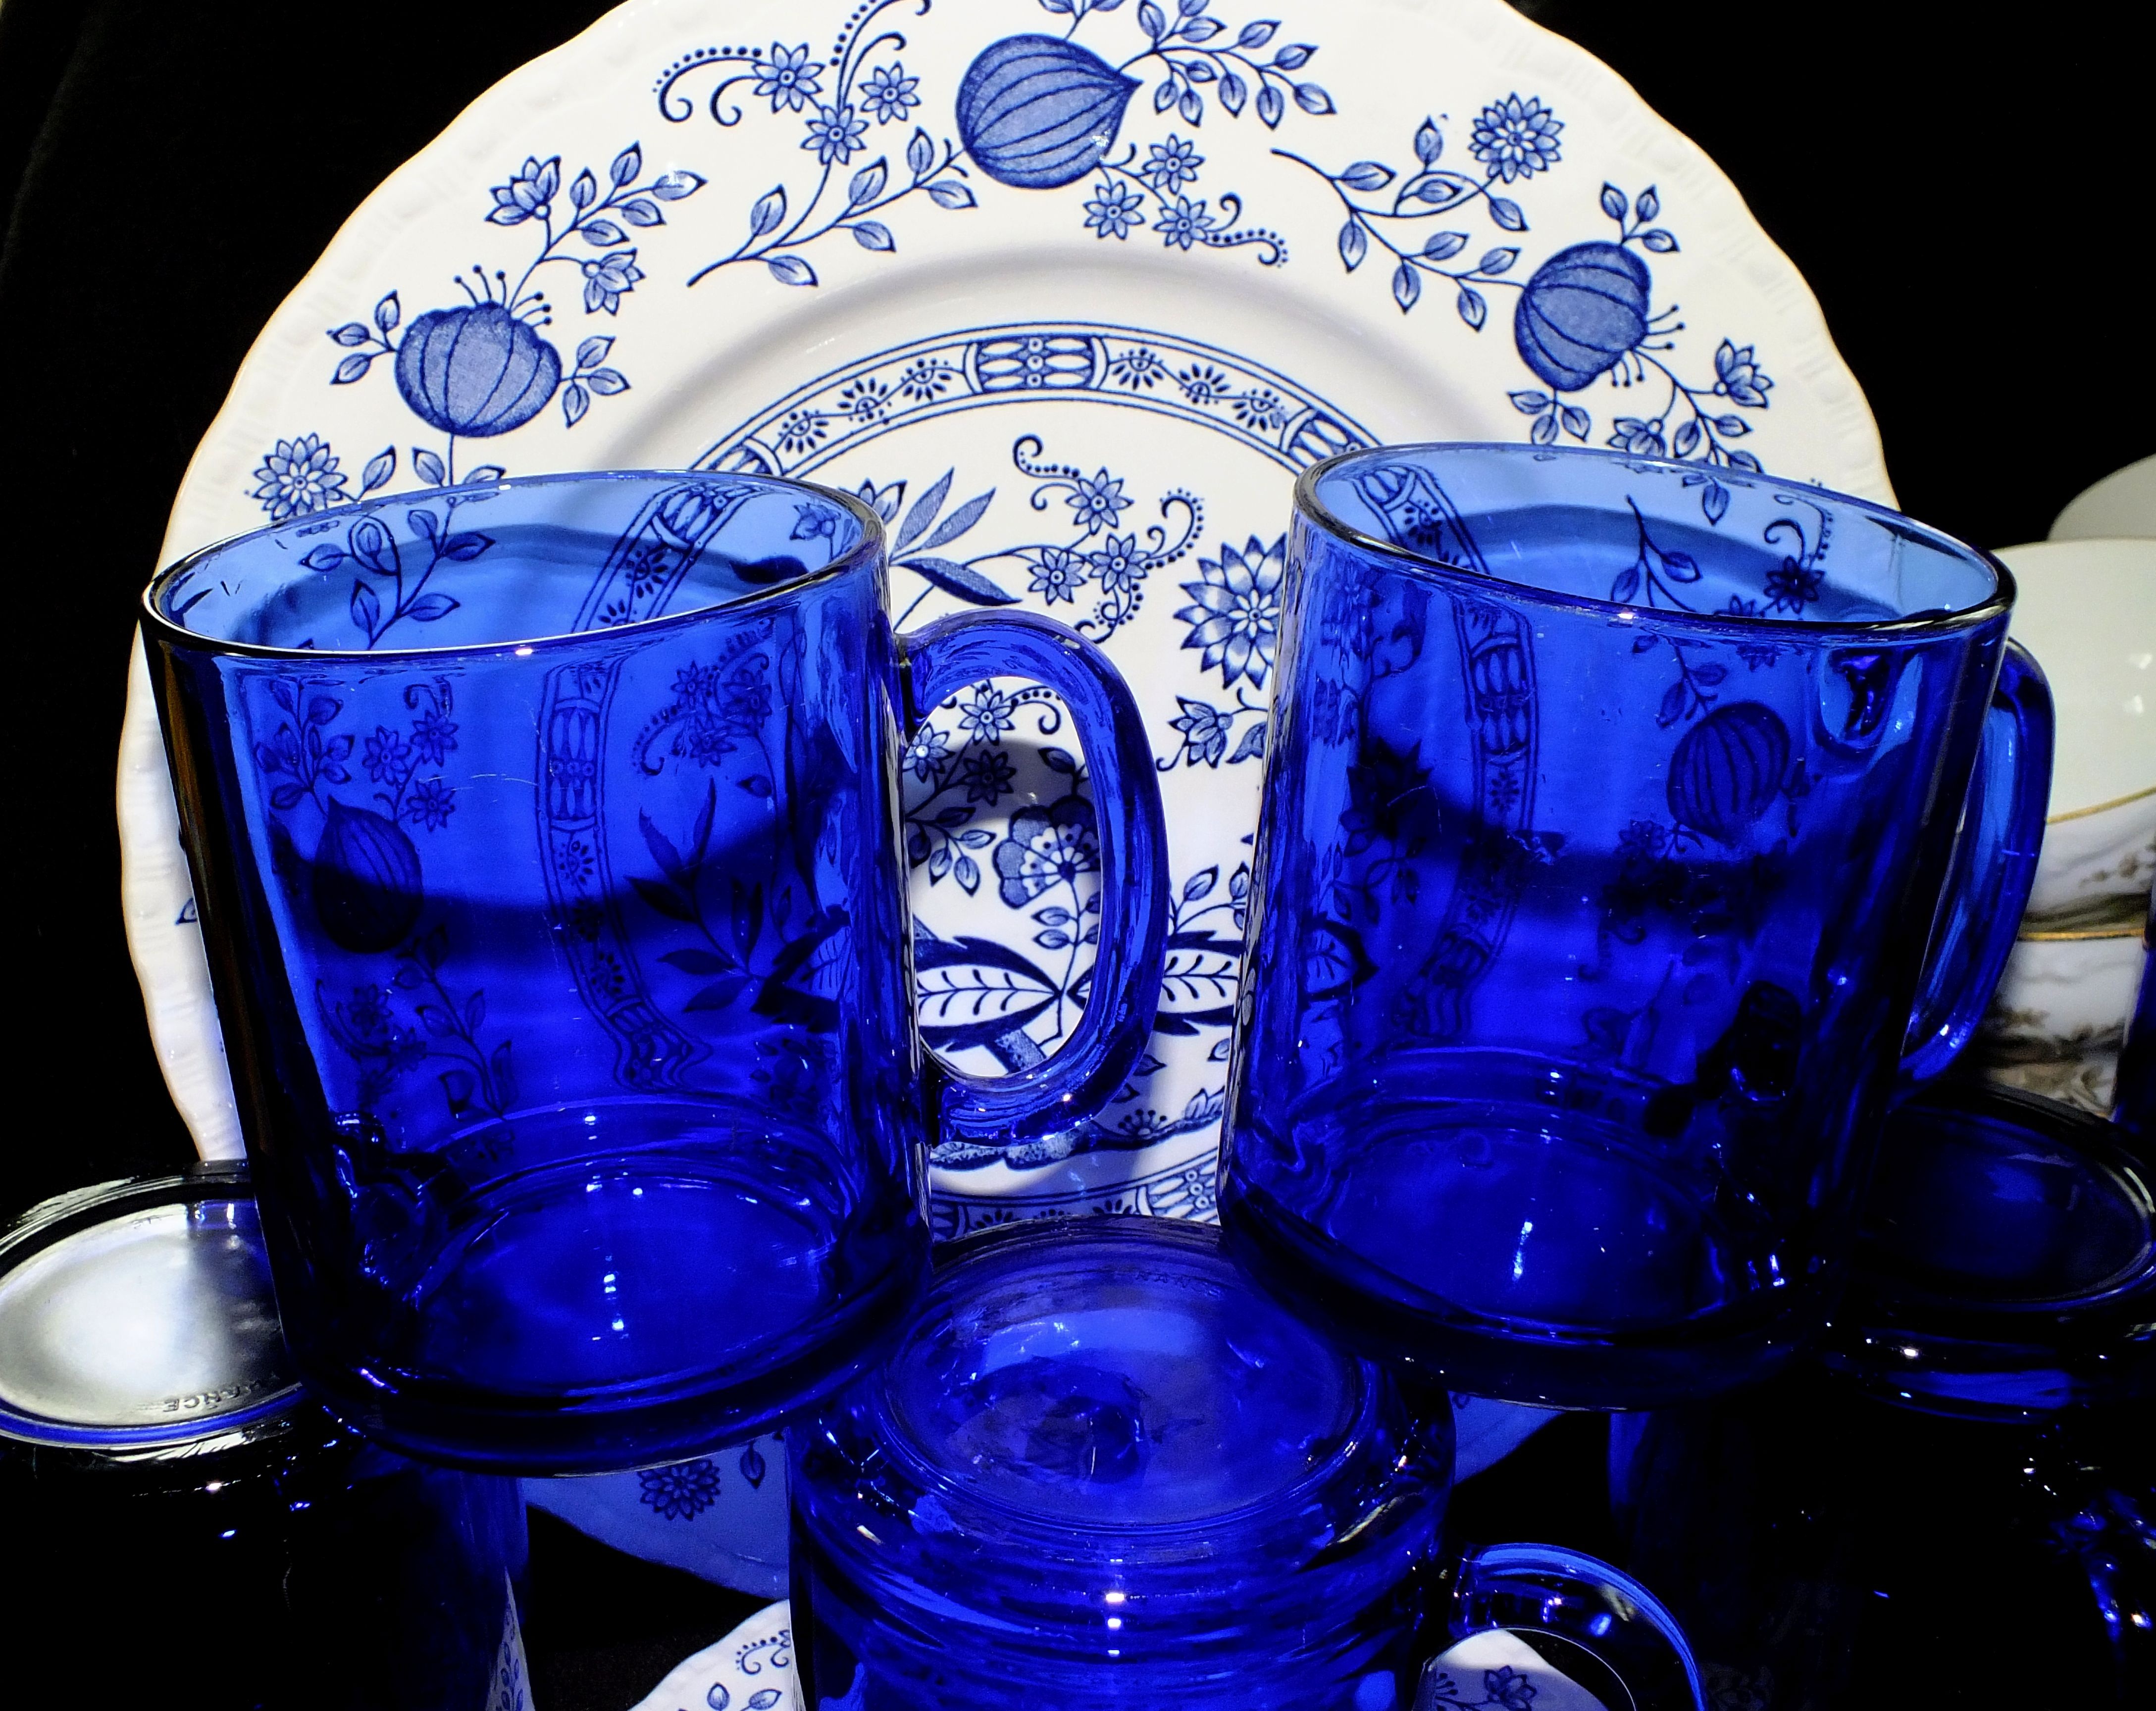
vintage, glass, plate, shelf, blue, drum, decor, design, cups, dishes, glasses, home decor, drums, sapphire, cobalt blue, blue and white porcelain